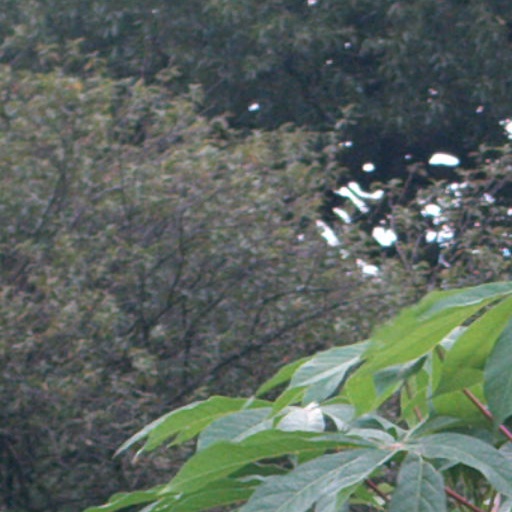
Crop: cassava